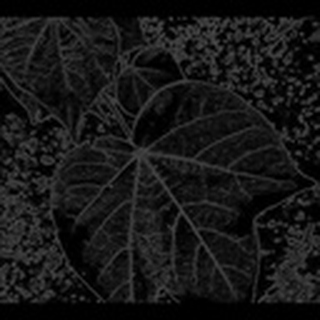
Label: healthy_cotton